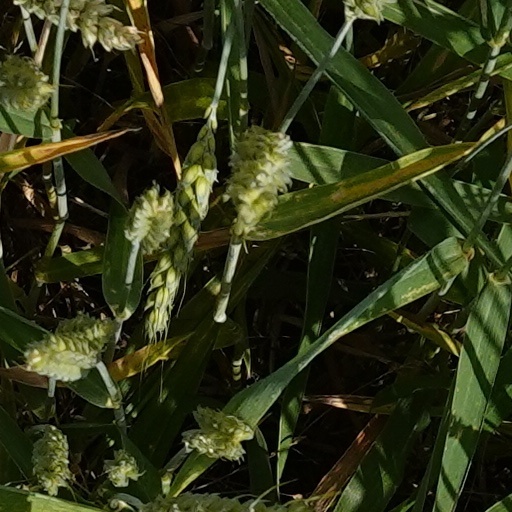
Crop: wheat